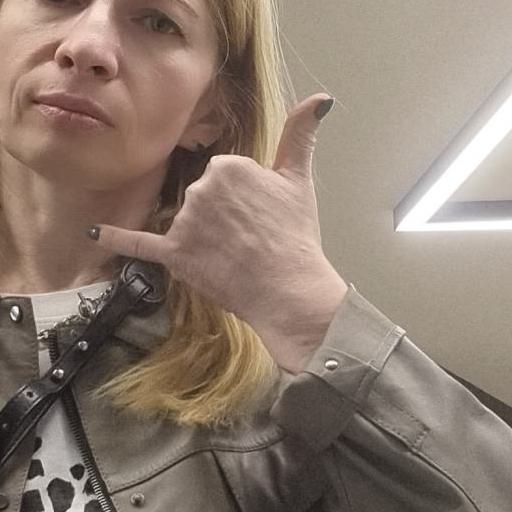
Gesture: call